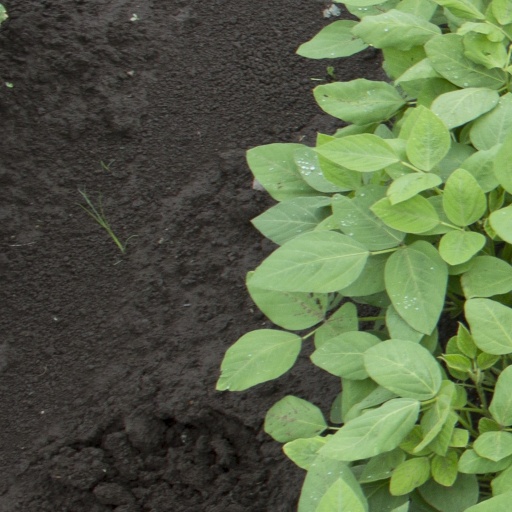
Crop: soybean